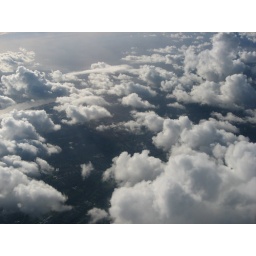
Liverpool and the river are disappearing under the cloud as we descend and approach Manchester.